Suwon

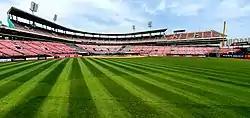
KT Wiz Stadium

Mireukdang, a small shrine to Maitreya, is located in Pajang-dong. This has a religious basis fusing Buddhism and traditional local religions.